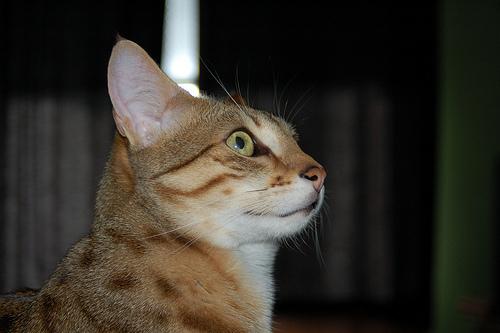
Breed: Egyptian Mau